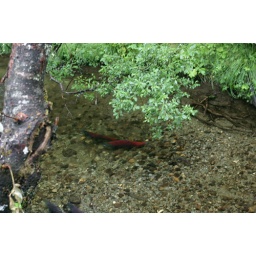
Salmon swimming up river near the Mendenhall Glacier in Juneau